Carmelites

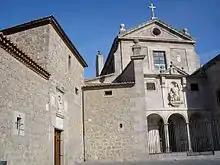
The Convent of Saint Joseph in Ávila (Spain) was the first foundation of the Discalced Carmelites

The Discalced Carmelites also faced much opposition from unreformed Carmelite houses, as when Carmelites from Toledo arrested and imprisoned John of the Cross in their monastery. Only in the 1580s did the Discalced Carmelites gain official approval of their status. In 1593, the Discalced Carmelites had their own superior general styled praepositus general, the first such being Nicholas Doria. Due to the politics of foundation, the Discalced friars in Italy were canonically erected as a separate juridical entity.